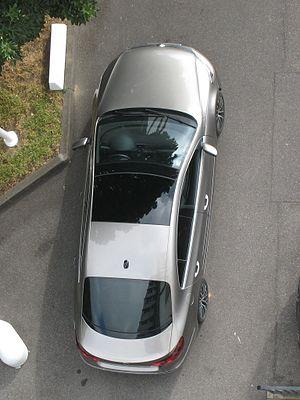
CC vue de haut
La Volkswagen CC est une version coupé quatre portes de la Volkswagen Passat. Elle fut dévoilée au Salon automobile de Détroit en janvier 2008.